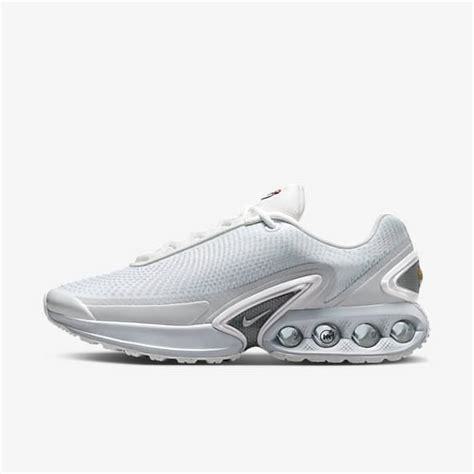
Brand: Nike
Model: Air Max DN